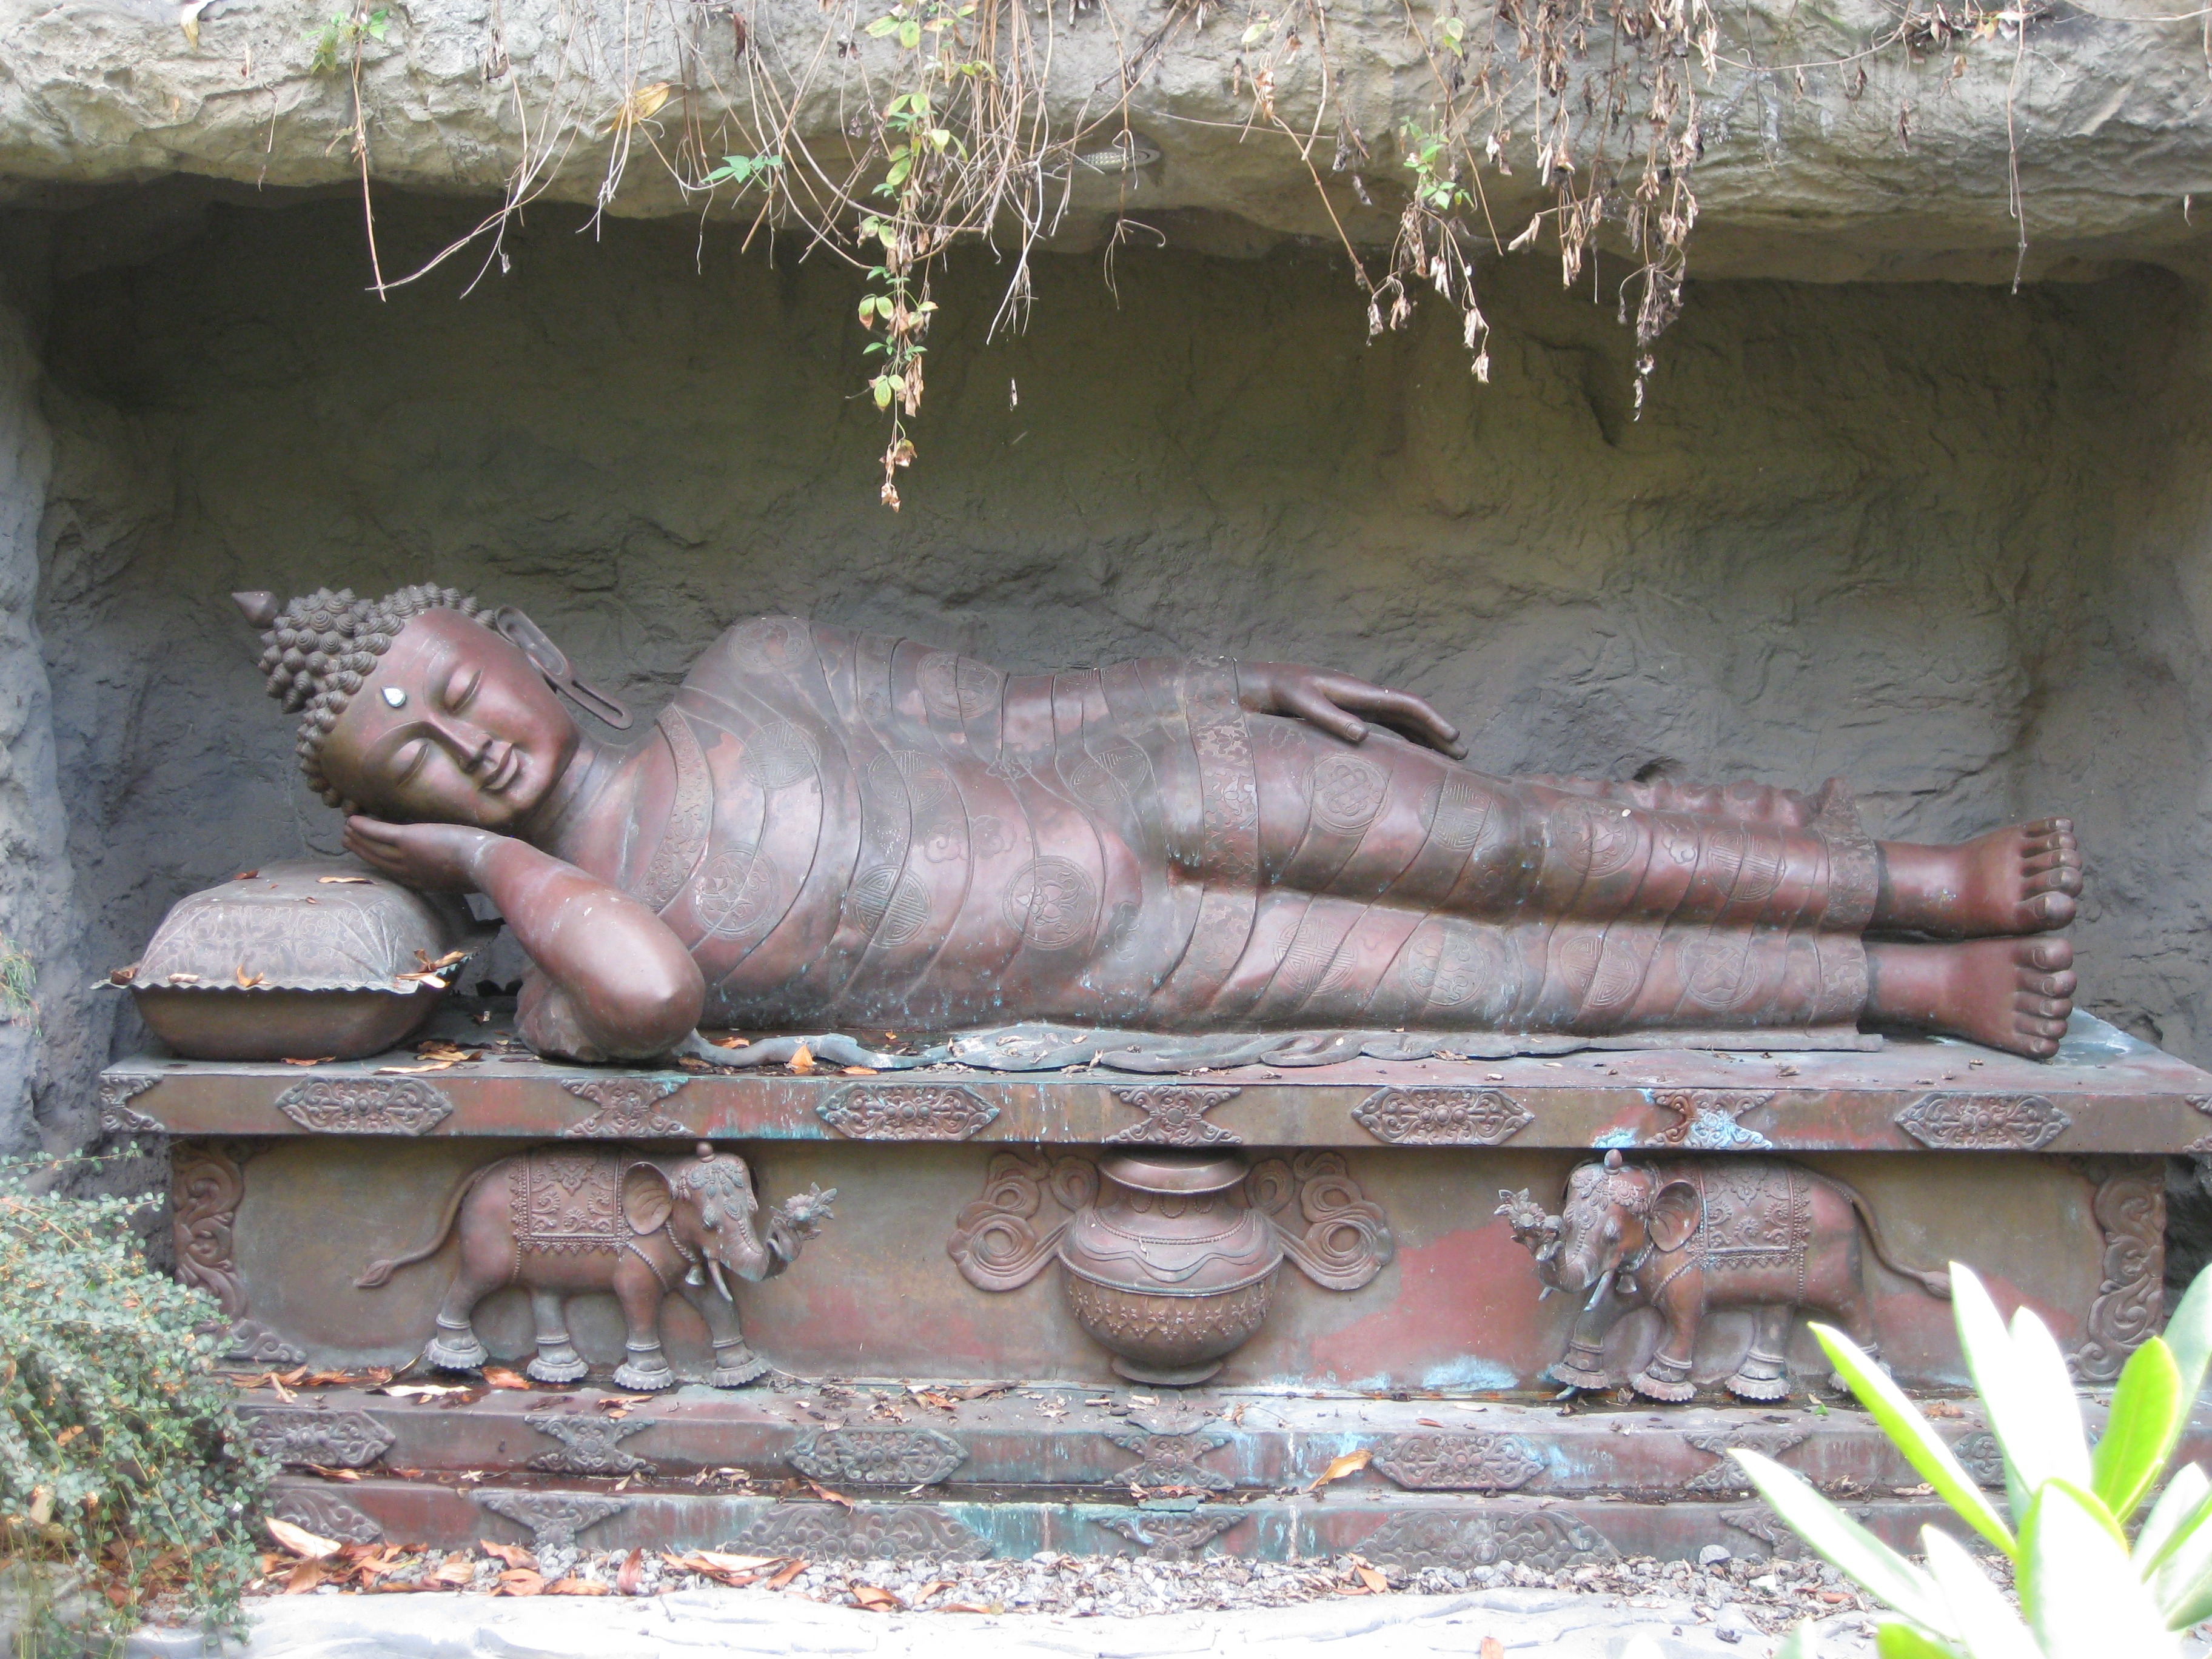
statue, zoo, mud, buddhism, religion, asia, art, temple, buddha, hippopotamus, botanika bremen